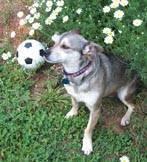
dog